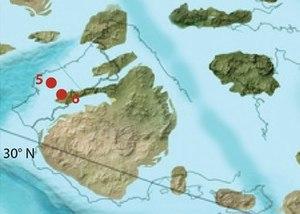
La formation de Tremp, également appelée groupe de Tremp, est une formation géologique, c'est-à-dire un empilement de couches de roches sédimentaires sur plusieurs millions d'années, située dans la comarque de Pallars Jussà en province de Lérida, Espagne. Cette formation fait partie du bassin de Tremp, un petit bassin d'avant-pays des Pré-Pyrénées catalanes.
La géologie de la chaîne des Pyrénées aborde la description et la mise en place des roches la composant, ainsi que du relief de montagne actuel. La zone connaît deux cycles orogéniques majeurs : l'orogenèse varisque de −360 à −290 Ma, et l'orogenèse alpine de −53 à −33 Ma, la première donnant naissance aux Pyrénées hercyniennes, et la deuxième aux Pyrénées actuelles.
La formation de la Pedrera de Rúbies est une formation géologique datée du Crétacé inférieur située dans les Pyrénées catalanes en Espagne.
La formation d'Arén, ou formation de Grès d'Arén, est une formation géologique située sur la commune d'Arén, comarque de la Ribagorce, province de Huesca, Aragon, tout au nord de l'Espagne.